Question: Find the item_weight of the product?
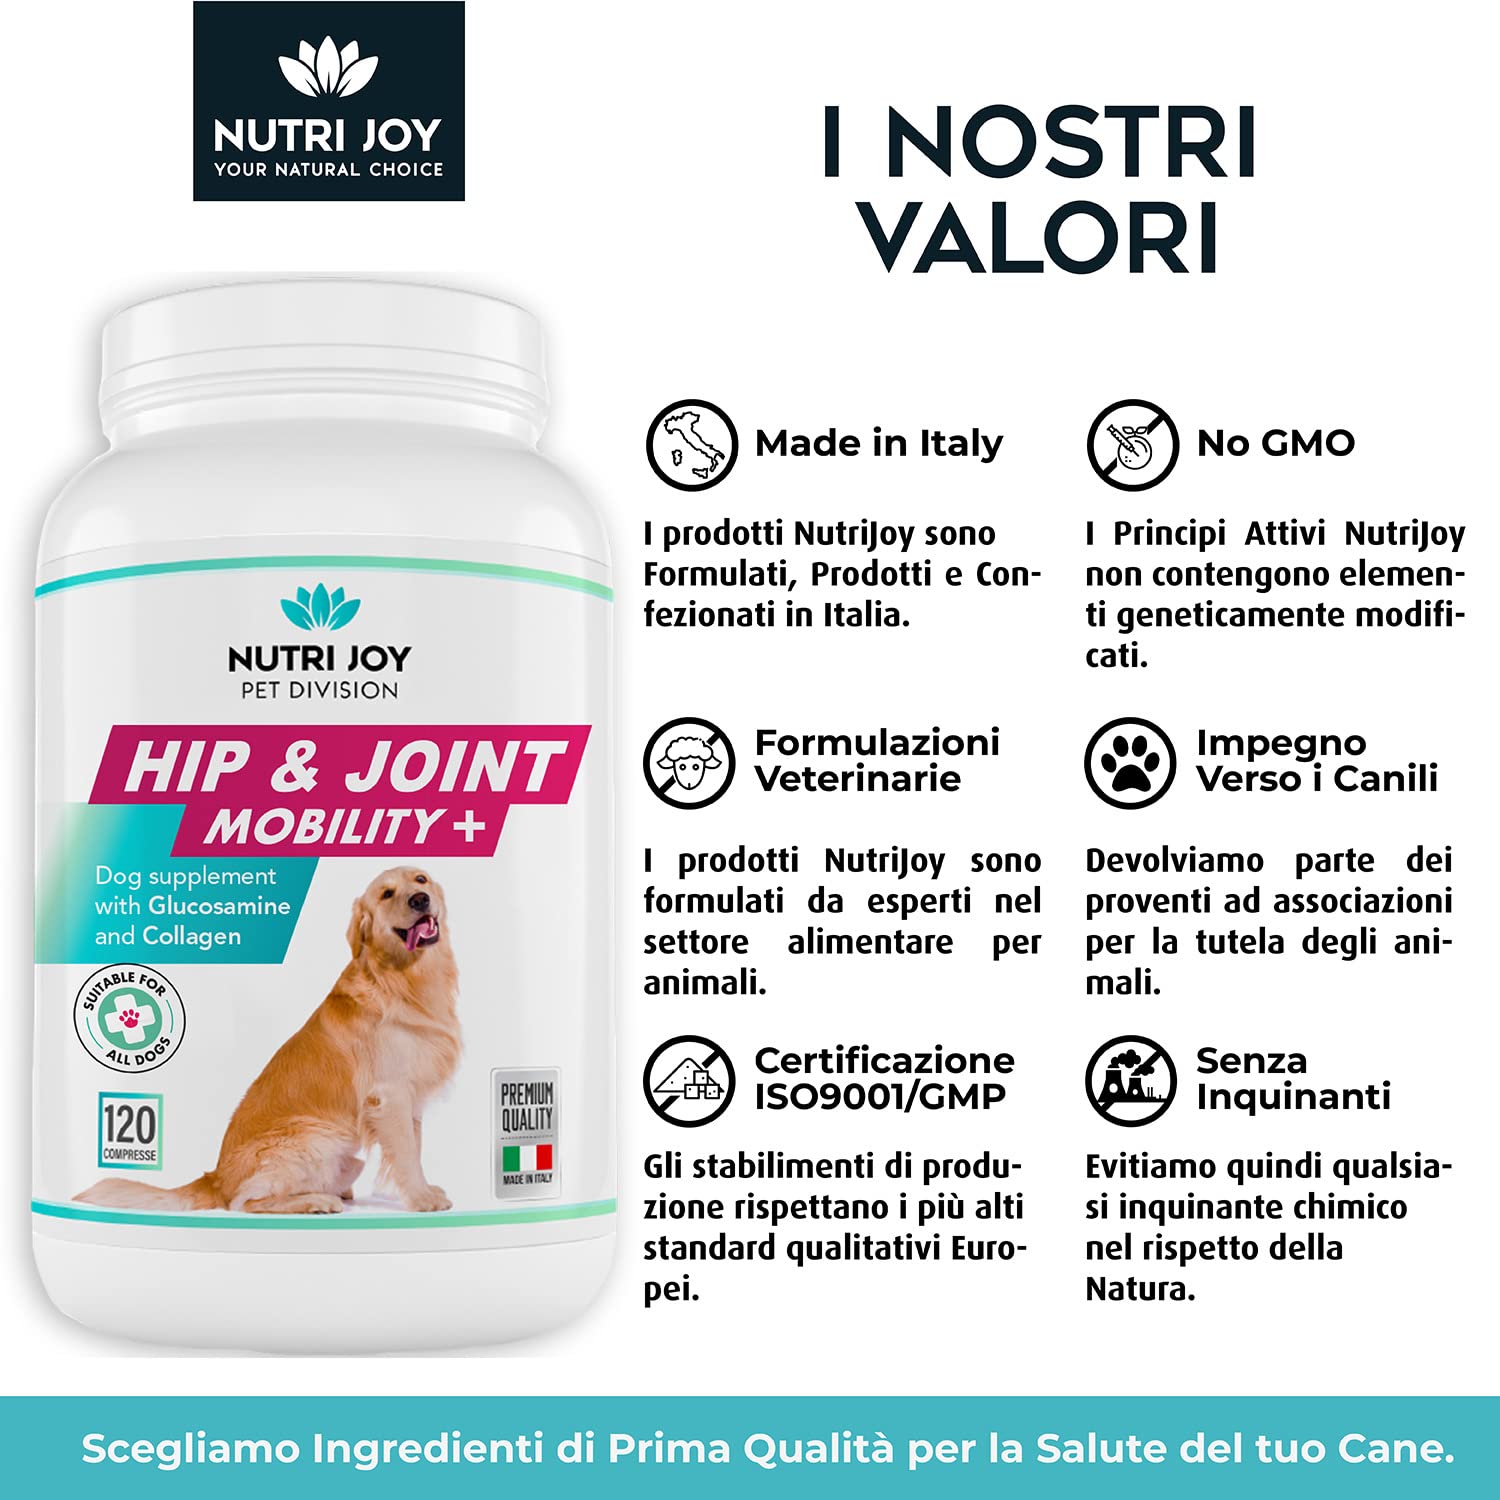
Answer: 9001.0 gram